José Contreras

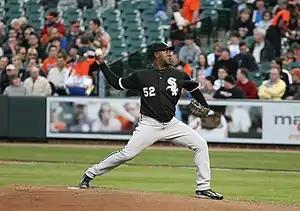
Contreras pitching for the White Sox in 2008

Contreras started Game 1 of every series during the playoffs, winning two out of his three Game 1 starts. The one he lost was to the Los Angeles Angels, which allowed Contreras to earn the win in the pennant clinching Game 5, the fourth consecutive complete game for White Sox starting pitching. Contreras went 3–1 with a 3.09 ERA, 14 strikeouts, and only two walks in four starts during the postseason. During Game 1 of the 2005 World Series, television commentators said that Contreras, who started the game for the White Sox, had his name banned from being mentioned in Cuba by order of President Fidel Castro. White Sox games were also banned from Cuban television and could be seen only with illegal television satellites. The White Sox won the World Series in four games, sweeping the Houston Astros.